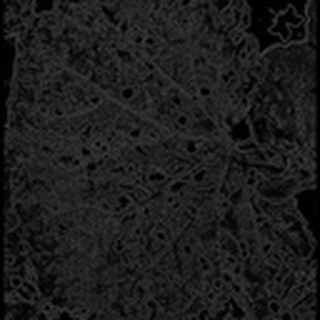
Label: cotton_powdery_mildew